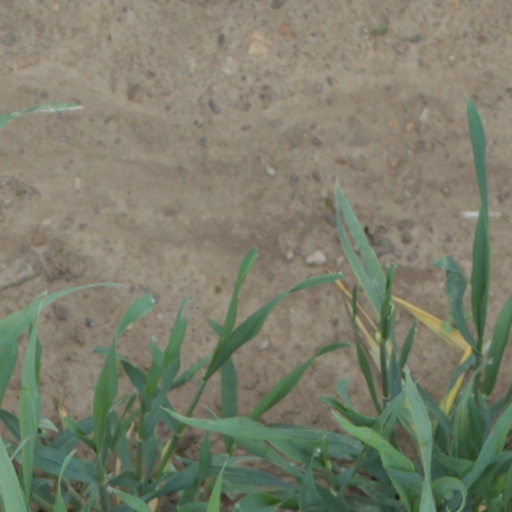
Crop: wheat